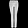
Label: Trouser